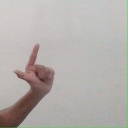
अक्षर: ल